Air Force (film)

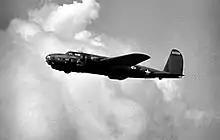
Boeing RB-17B portraying "Mary-Ann" as seen in the film.

Director Howard Hawks credited the concept of the film to Lieutenant General Henry H. Arnold, Commanding General of the Army Air Forces, loosely based on the experiences of an actual flight of twelve B-17s that left Hamilton Field, California, on the night of December 6, 1941, and literally flew into the war the next morning at Pearl Harbor. (The Japanese aircraft were detected by the Opana radar site on northern Oahu and reported to the Fort Shafter Intercept Center but was dismissed by the Watch Officer as being this flight of B-17s scheduled to arrive at Hickam Field around the same time as Japan’s attack.) Executive producer Jack Warner was adamant that the film be ready for release by 7 December 1942, the first anniversary of the attack on Pearl Harbor. To that end, miniatures for battle sequences were filmed in May and June 1942, before completion of the script and storyline.